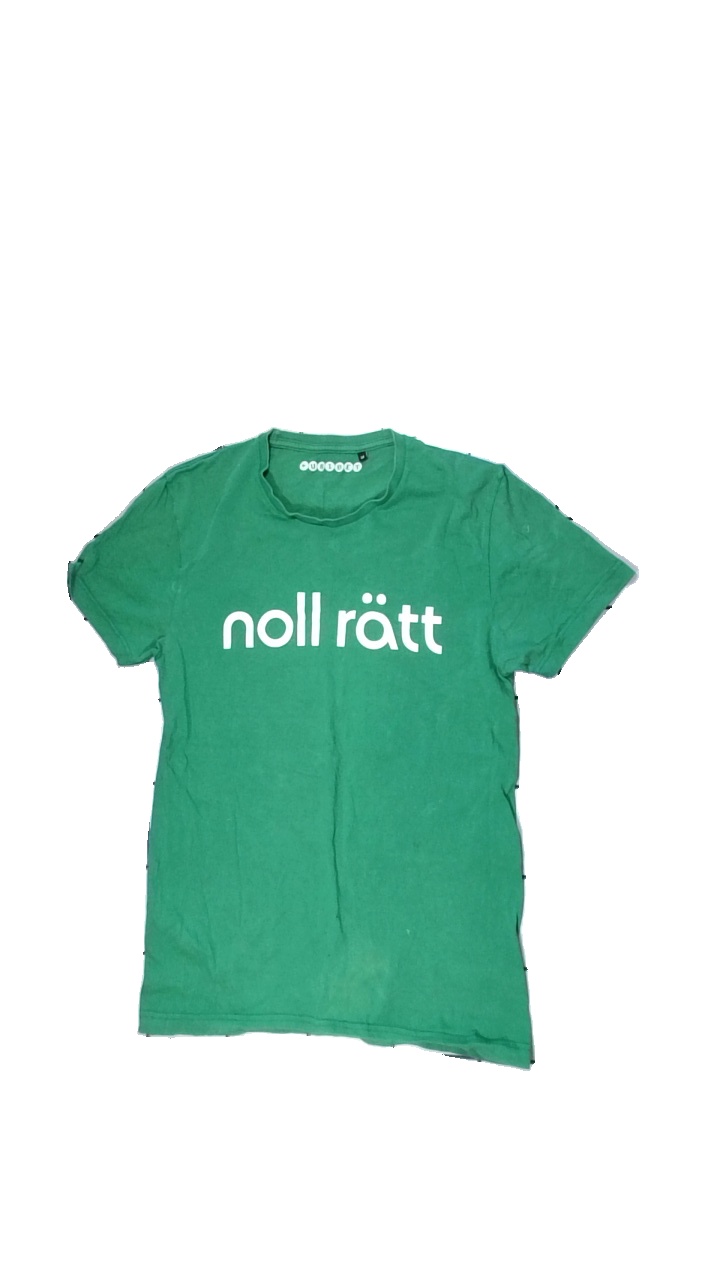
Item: T-shirt (Unisex)
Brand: Unibet
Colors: Green, White
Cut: Regular
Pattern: Logo print
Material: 100% cotton
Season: All
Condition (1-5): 2
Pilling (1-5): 4
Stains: Minor
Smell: Major
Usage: Export
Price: <50